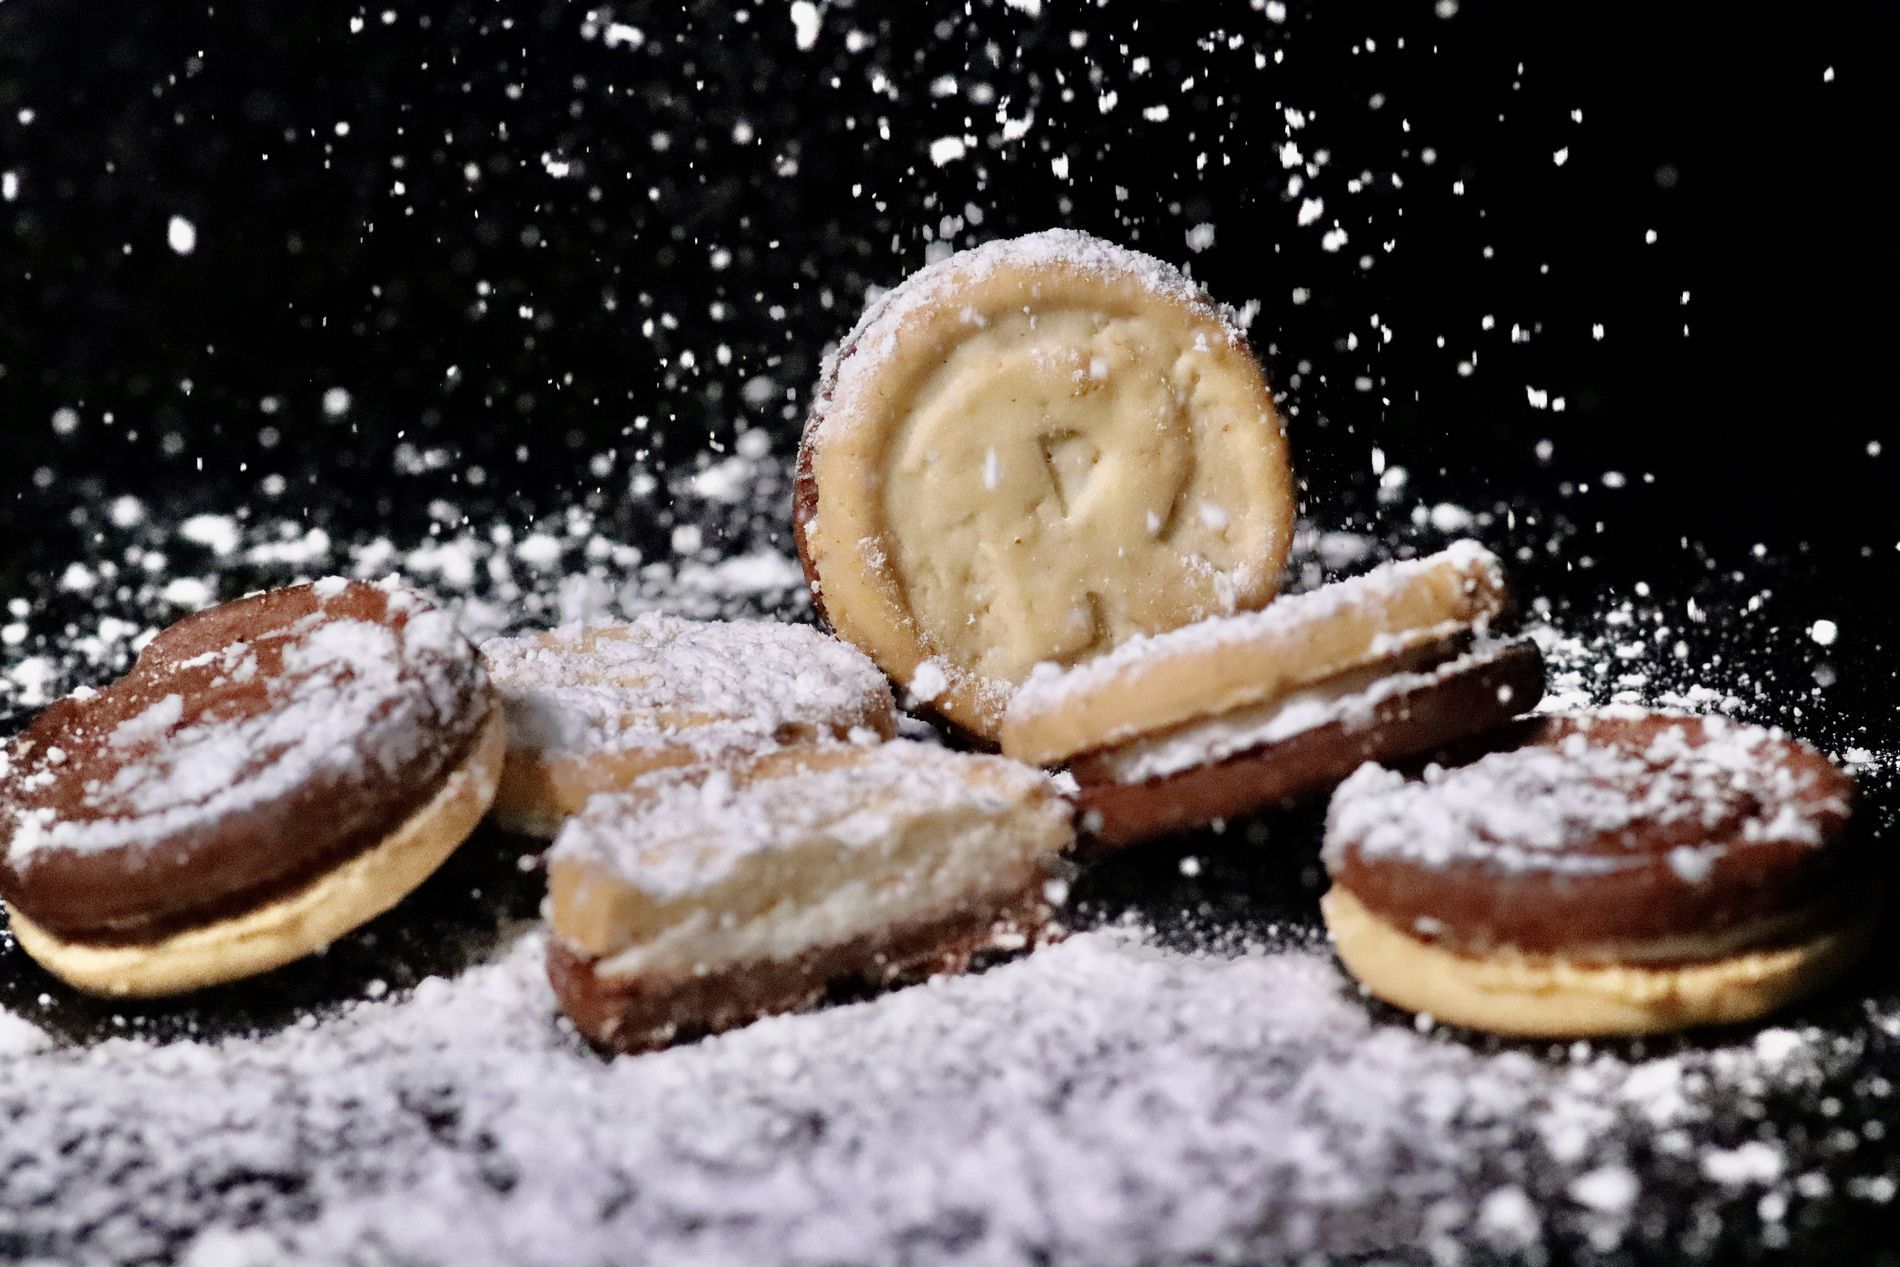
Dweet biscuits in a snowfall of sugar
Image for biscuits in a snowfall of powder sugar , the biscuits are arranged on a dark background with sugar falling from above
a close-up shot for biscuits in a dark scene ,  powdered sugar falling on it from above which give us great shot for sweet biscuits
Labels: Food, Sweets, Bread, Dessert, Pastry, Biscuit
Camera: Canon Canon EOS 90D
Lens: 100.0mm, (173) 100mm
Aperture: F8
Exposure: 1/1600 sec
ISO: 16000
Focal length: 100.0 mm